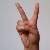
The image shows a hand gesture representing the letter 'V' in Indian Sign Language.